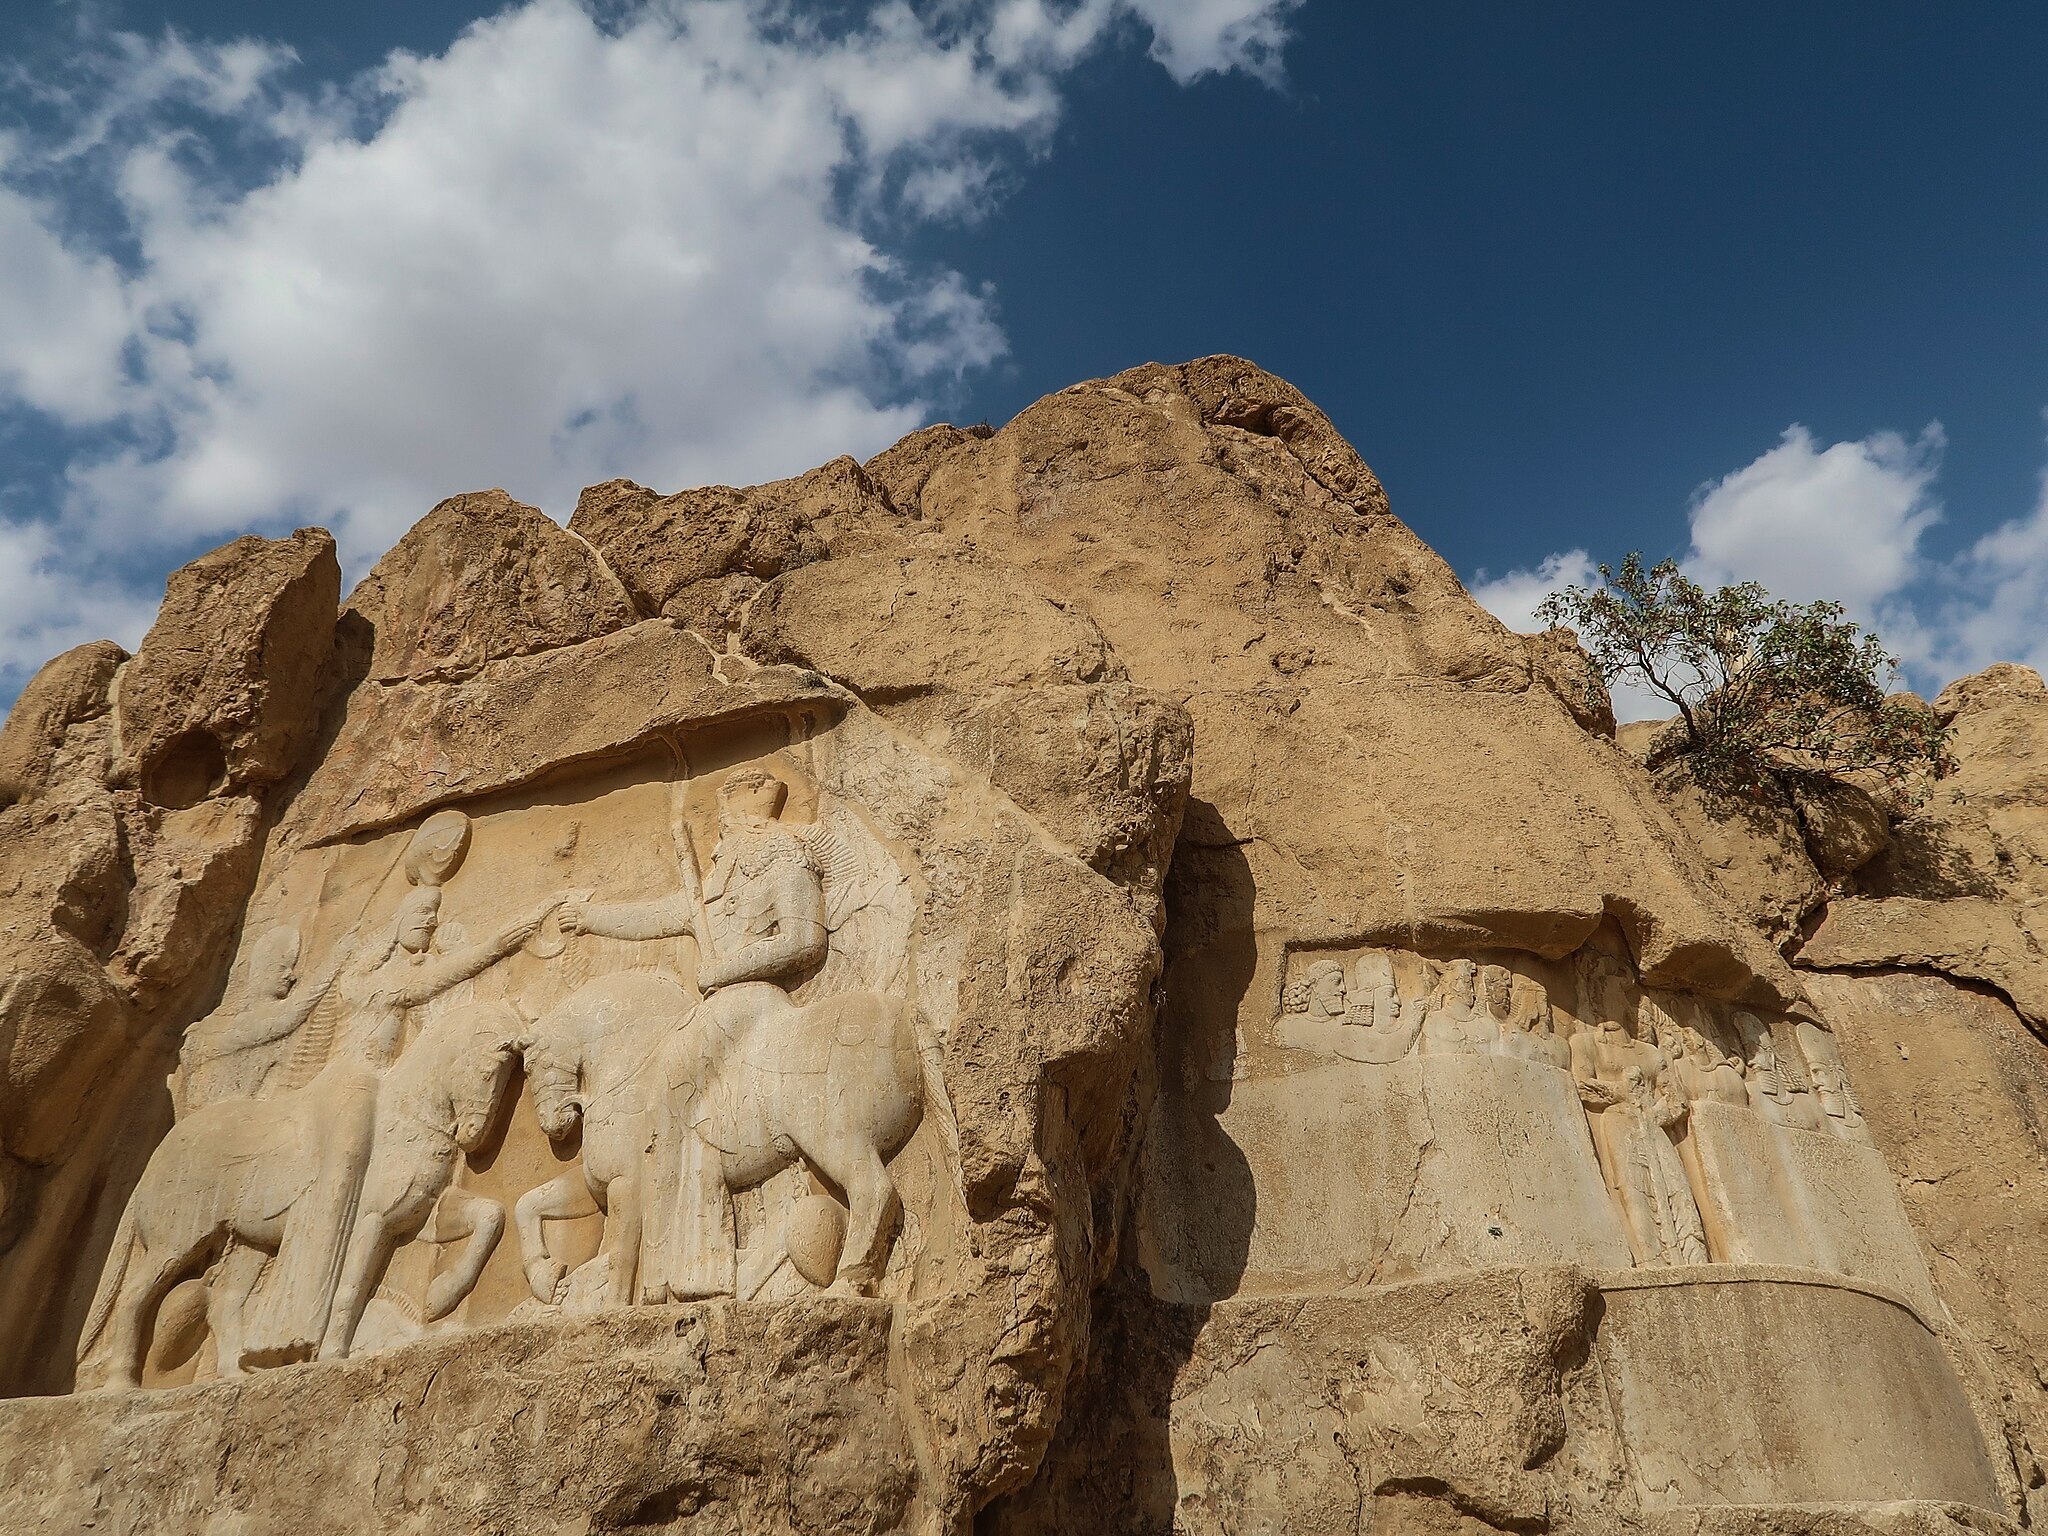
Title: Ardashir I and Bahram II
Description: Rock reliefs at Naqsh-e Rustam necropolis ( Iran ): Investiture of Ardashir I (left), and Audience of Bahram II
Date: 2017-10-10 13:35:13
Categories: Relief of Bahram II and his court, Relief of investiture of Ardashir at Naqsh-e Rustam, Self-published work, Equestrian reliefs in Iran, Files with coordinates missing SDC location of creation, Iran photographs taken on 2017-10-10, Reliefs of Ardashir I in Iran, Reliefs of Bahram II in Iran